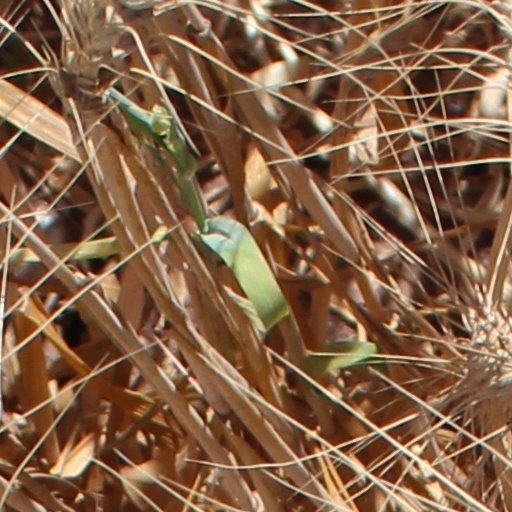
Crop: wheat